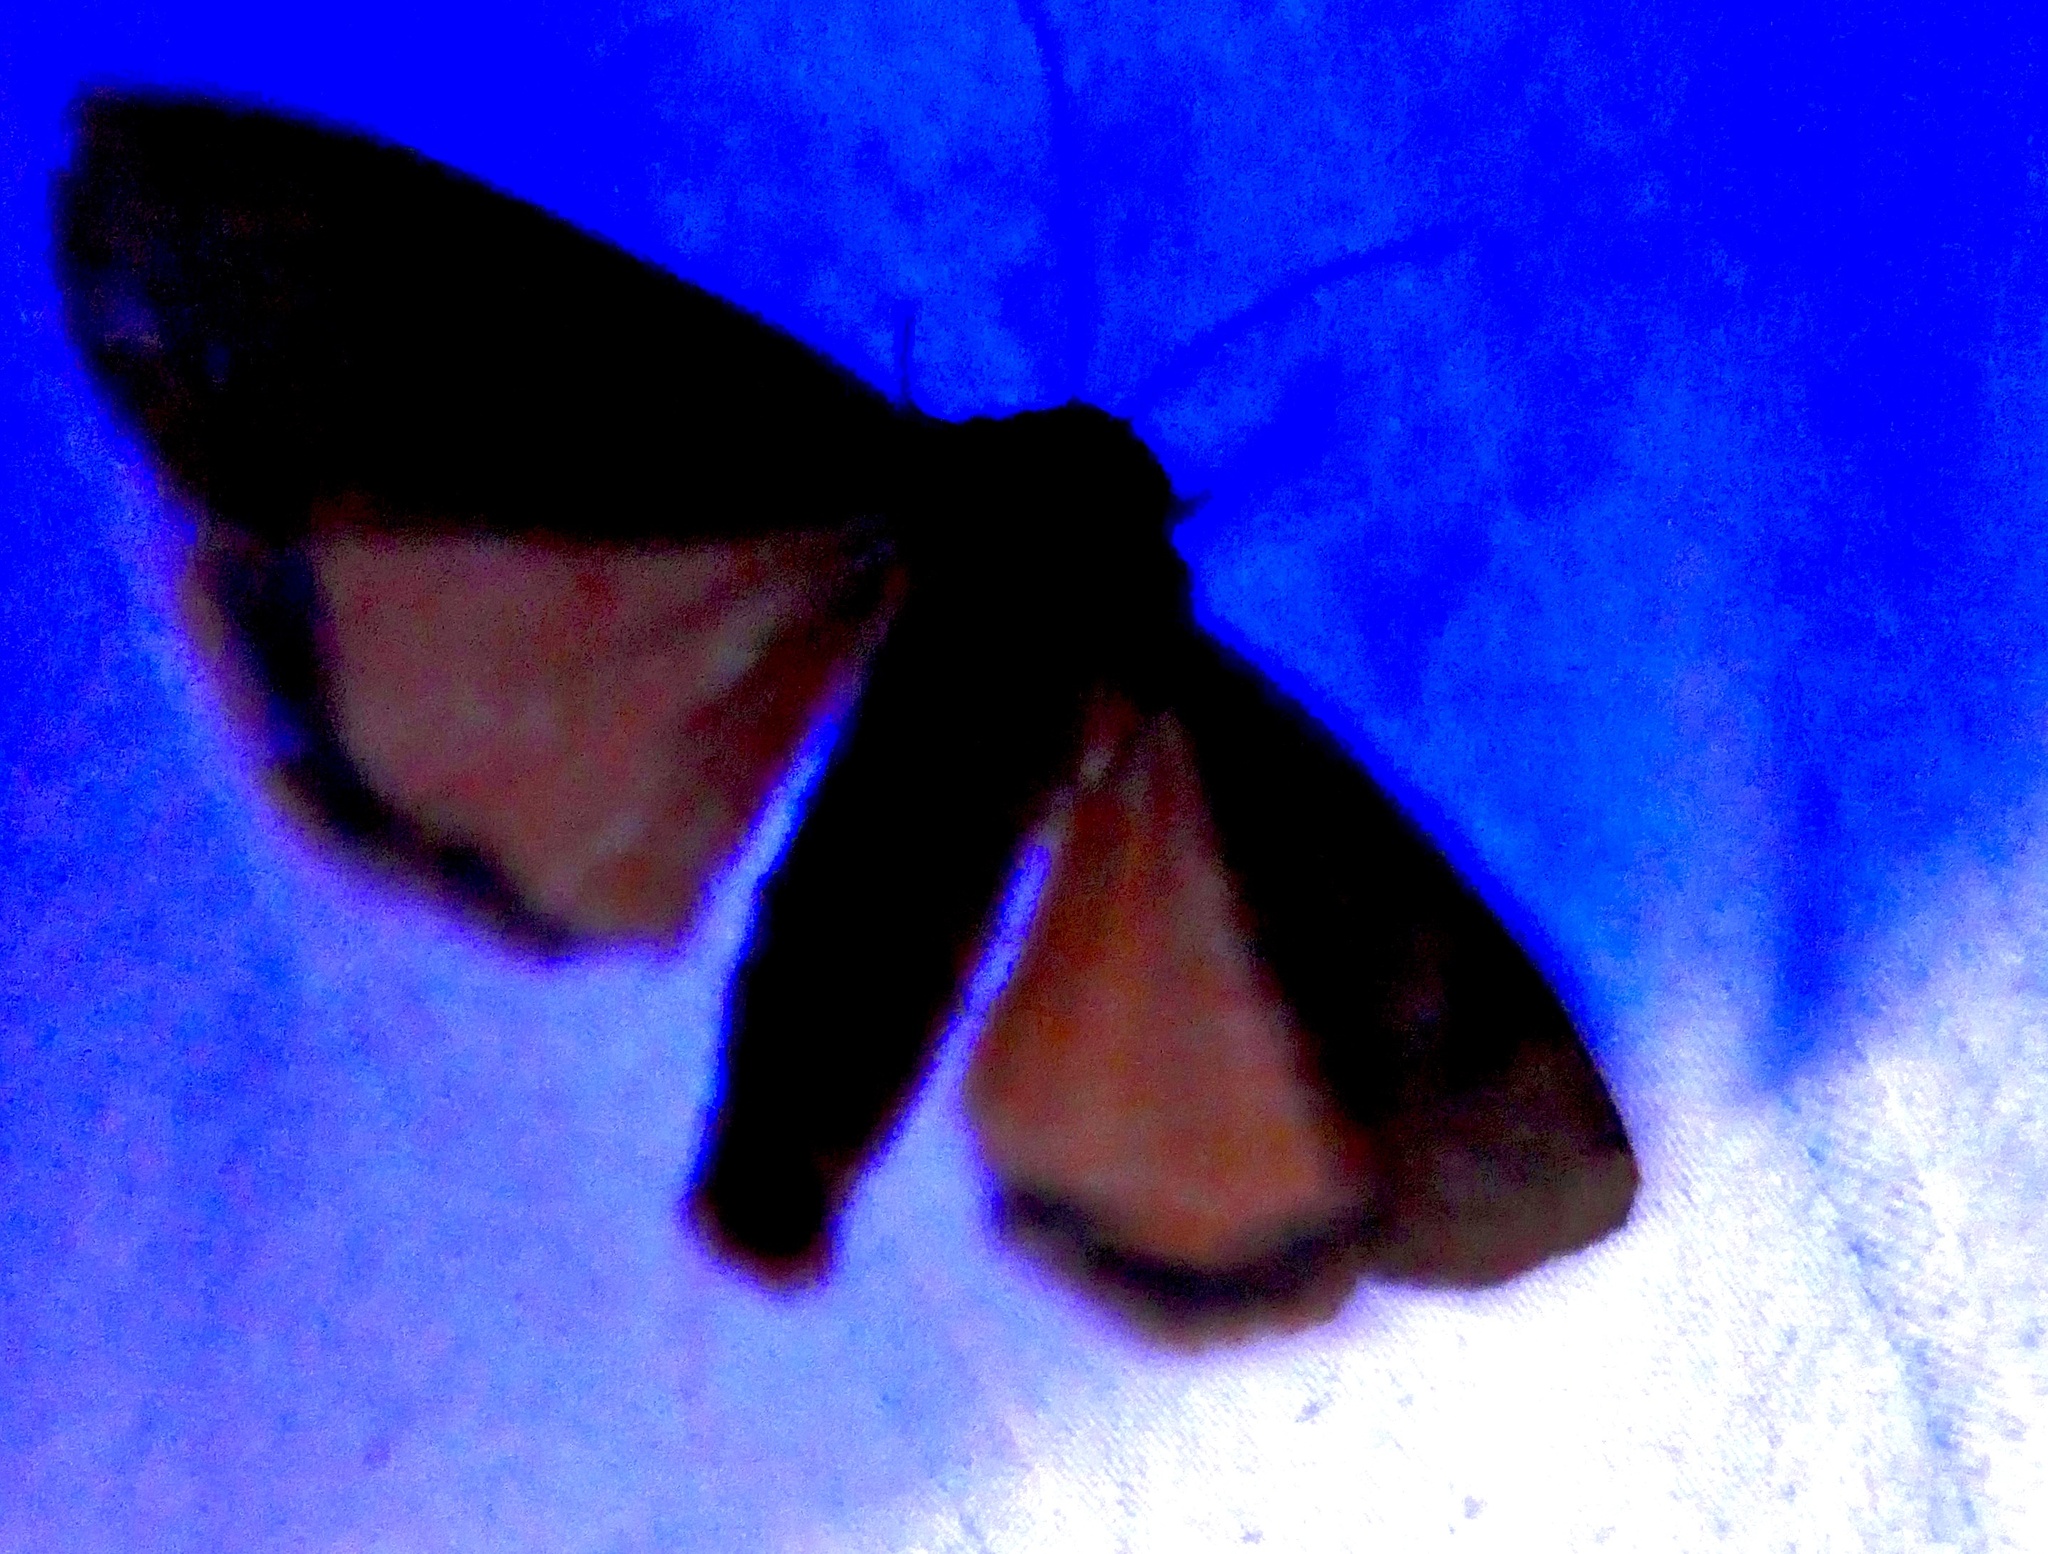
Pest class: cutworms